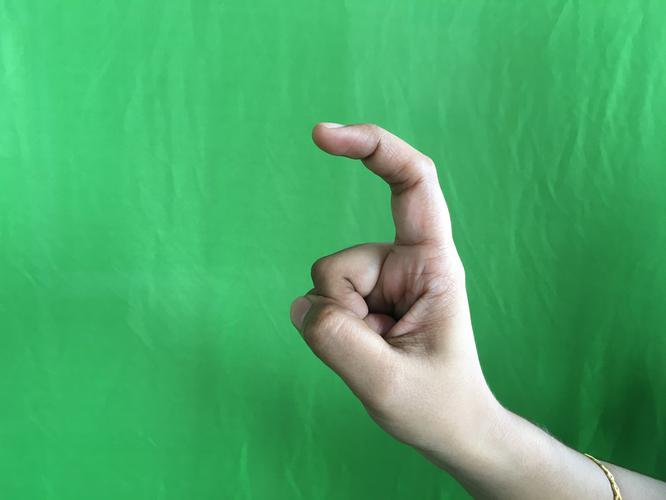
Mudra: Tamarachudam
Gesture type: single_hand